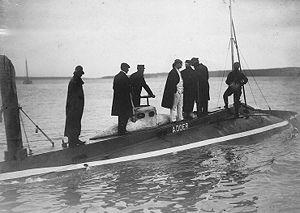
Charles Andrews Lockwood a été un vice-amiral de la Marine des États-Unis, pendant la guerre du Pacifique. Il est connu dans l'histoire des sous-marins comme le commandant légendaire de la Force des Sous-marins de la Flotte du Pacifique. Il a développé les tactiques pour l'utilisation efficace des sous-marins, faisant des membres du "service silencieux" et de leurs navires, des acteurs clé de la victoire américaine.
La classe Plunger est la première classe de sous-marin américain. Les sept unités de cette classe servirent principalement de bâtiment de formation pour les futurs sous-mariniers.
L’USS Adder (SS-3) est le second sous-marin de classe Plunger de l'US Navy construit à partir de 1900 par Crescent Shipyard à Elizabeth. Il est mis en service en 1903.